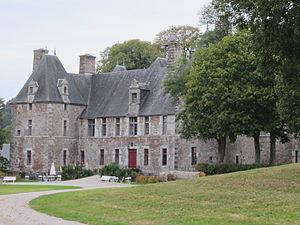
Château de fr:Cerisy-la-Salle This building is indexed in the Base Mérimée, a database of architectural heritage maintained by the French Ministry of Culture,
Cerisy-la-Salle est une commune française, située dans le département de la Manche en région Normandie, peuplée de 1 043 habitants.
Le château de Cerisy-la-Salle est une demeure, du début du XVIIᵉ siècle, qui se dresse sur la commune de Cerisy-la-Salle dans le département de la Manche, en région Normandie.
Le Centre culturel international de Cerisy-la-Salle, qui siège dans un château situé dans la commune française de Cerisy-la-Salle, est, depuis 1952, un lieu de rencontres intellectuelles où se déroulent les « Colloques de Cerisy », qui font suite aux Décades de Pontigny de l'entre-deux-guerres. Chaque année, de juin à septembre, ils réunissent des artistes, chercheurs, enseignants, étudiants, acteurs économiques et sociaux, ainsi qu’un vaste public intéressé par les échanges culturels et scientifiques, au sein duquel figure une forte proportion d’étrangers attirés par la culture française.